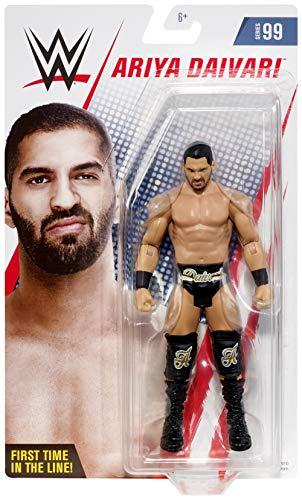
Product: WWE Ariya Daivari Action Figure
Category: Toys & Games | Toy Figures & Playsets | Playsets & Vehicles | Playsets
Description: Get the WWE action going with this approximately 6-inch figure in "Superstar scale.".
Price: $9.99
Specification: ProductDimensions:5x5x5inches|ItemWeight:5.4ounces|ShippingWeight:5.4ounces(Viewshippingratesandpolicies)|ASIN:B07NJ844N1|Itemmodelnumber:GCB77|Manufacturerrecommendedage:36months-12years